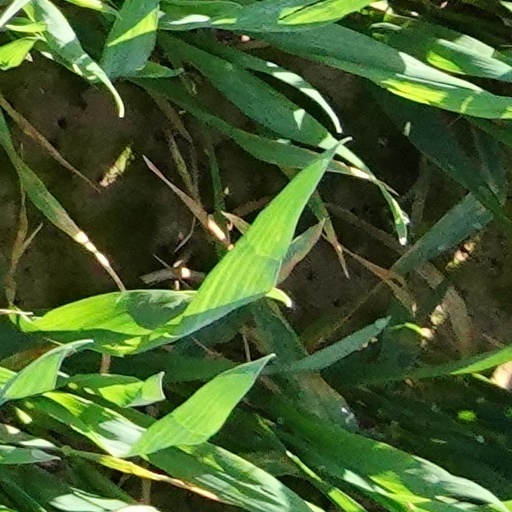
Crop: wheat